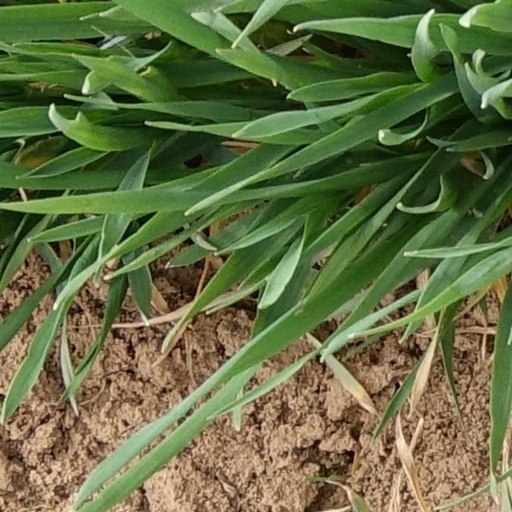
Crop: wheat